Battle of Huangtiandang

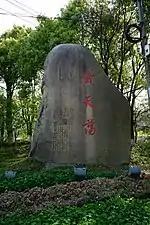
A stele at the site of Huangtiandang.

During the night of the Lantern Festival of 1130, Han Shizhong led about 8,000 soldiers to Zhenjiang and built their encampment near Jiaoshan Temple. They arranged their fleet in a circle, waited for the Jin fleet to come. When Wuzhu arrived at Hangzhou, he faced fierce resistance by the army and residents of Song. On March 14, he gave up the pursuit for Gaozong; ten days later, his army retreated north. On March 29, Wuzhu's army seized Xiuzhou and Wujiang. Five days later, the Jin troops arrived at Pingjiang. Zhou Wang, the highest official of the city, together with government army, abandoned the city. The inhabitants had to choose the weaver Zhao Bingzhong and the monk Shang Yunyi to form a militia. After a day of fierce fighting, the Jin sacked and massacred the city. On April 8, the Jin captured Changzhou.